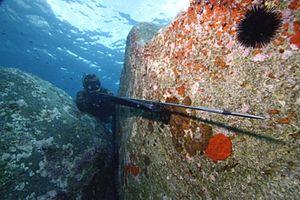
Koh-Lanta : Fidji est la 18ᵉ édition régulière de l'émission de téléréalité Koh-Lanta, diffusée sur la chaîne de télévision française TF1 du 1ᵉʳ septembre 2017 au 15 décembre 2017 et composée exclusivement de candidats anonymes. Cette saison fut tournée dans l'archipel de Yasawa, aux îles Fidji. Cette édition est remportée par André face à Tiffany, lors du conseil final, avec huit voix pour lui, contre une pour elle et remporte ainsi 100 000 €.
La pêche sous-marine ou pêche en plongée, aussi appelée chasse sous-marine, est une forme de pêche réalisée en plongée, qui consiste à capturer sous l'eau certains poissons et mollusques ainsi qu'à prélever des algues, oursins, crustacés, éponges et perles.
Un agachon est un poste d'affût sous-marin.
Une arbalète de chasse sous-marine ou fusil harpon est une arme de trait sous-marine dont le but est de propulser une flèche permettant la capture de poissons et de céphalopodes. C'est l'arme de chasse par excellence du pêcheur sous marin.
Koh-Lanta : L'Île des héros est la sixième édition spéciale de l'émission de téléréalité Koh-Lanta, diffusée sur la chaîne de télévision française TF1 du 21 février 2020 au 5 juin 2020. Elle est présentée par Denis Brogniart et tournée aux îles Fidji, et ce pour la quatrième fois consécutive.
Koh-Lanta : Les 4 Terres est la 21ᵉ édition régulière de l'émission de téléréalité Koh-Lanta, diffusée sur la chaîne de télévision française TF1 à partir du 28 août 2020. Elle est présentée par Denis Brogniart et tournée aux îles Fidji, et ce pour la cinquième fois consécutive.
Koh-Lanta : Cambodge est la 17ᵉ édition régulière de l'émission de téléréalité Koh-Lanta, diffusée sur la chaîne de télévision française TF1 du 10 mars 2017 au 16 juin 2017. Cette saison fut tournée fin 2016, pour la seconde fois consécutive au Cambodge.
Koh-Lanta : La Guerre des chefs est la 20ᵉ édition régulière de l'émission de téléréalité Koh-Lanta, diffusée sur la chaîne de télévision française TF1 du 15 mars 2019 au 21 juin 2019, et composée exclusivement de candidats anonymes. Cette saison fut tournée pour la troisième fois aux Fidji.
Koh-Lanta : Johor est la 14ᵉ édition régulière de l'émission de téléréalité Koh-Lanta, diffusée sur TF1 du 24 avril au 24 juillet 2015. Le tournage a eu lieu dans l'État malaisien de Johor, dans l'archipel de Seribuat, en automne 2014. Les deux tribus initiales étaient Tinggi et Lankawaï. C'est Marc qui a remporté cette édition face à Chantal, et ainsi remporté 100 000 € dont il a fait don à une association.
La plongée en apnée ou plongée libre désigne une forme de plongée sous-marine basée sur l'interruption volontaire de la ventilation contrairement à la plongée en scaphandre autonome dans laquelle le pratiquant respire un gaz sous pression stocké dans des bouteilles de plongée. La plongée en apnée déclenche automatiquement le réflexe d'immersion partagé par l'ensemble des mammifères.